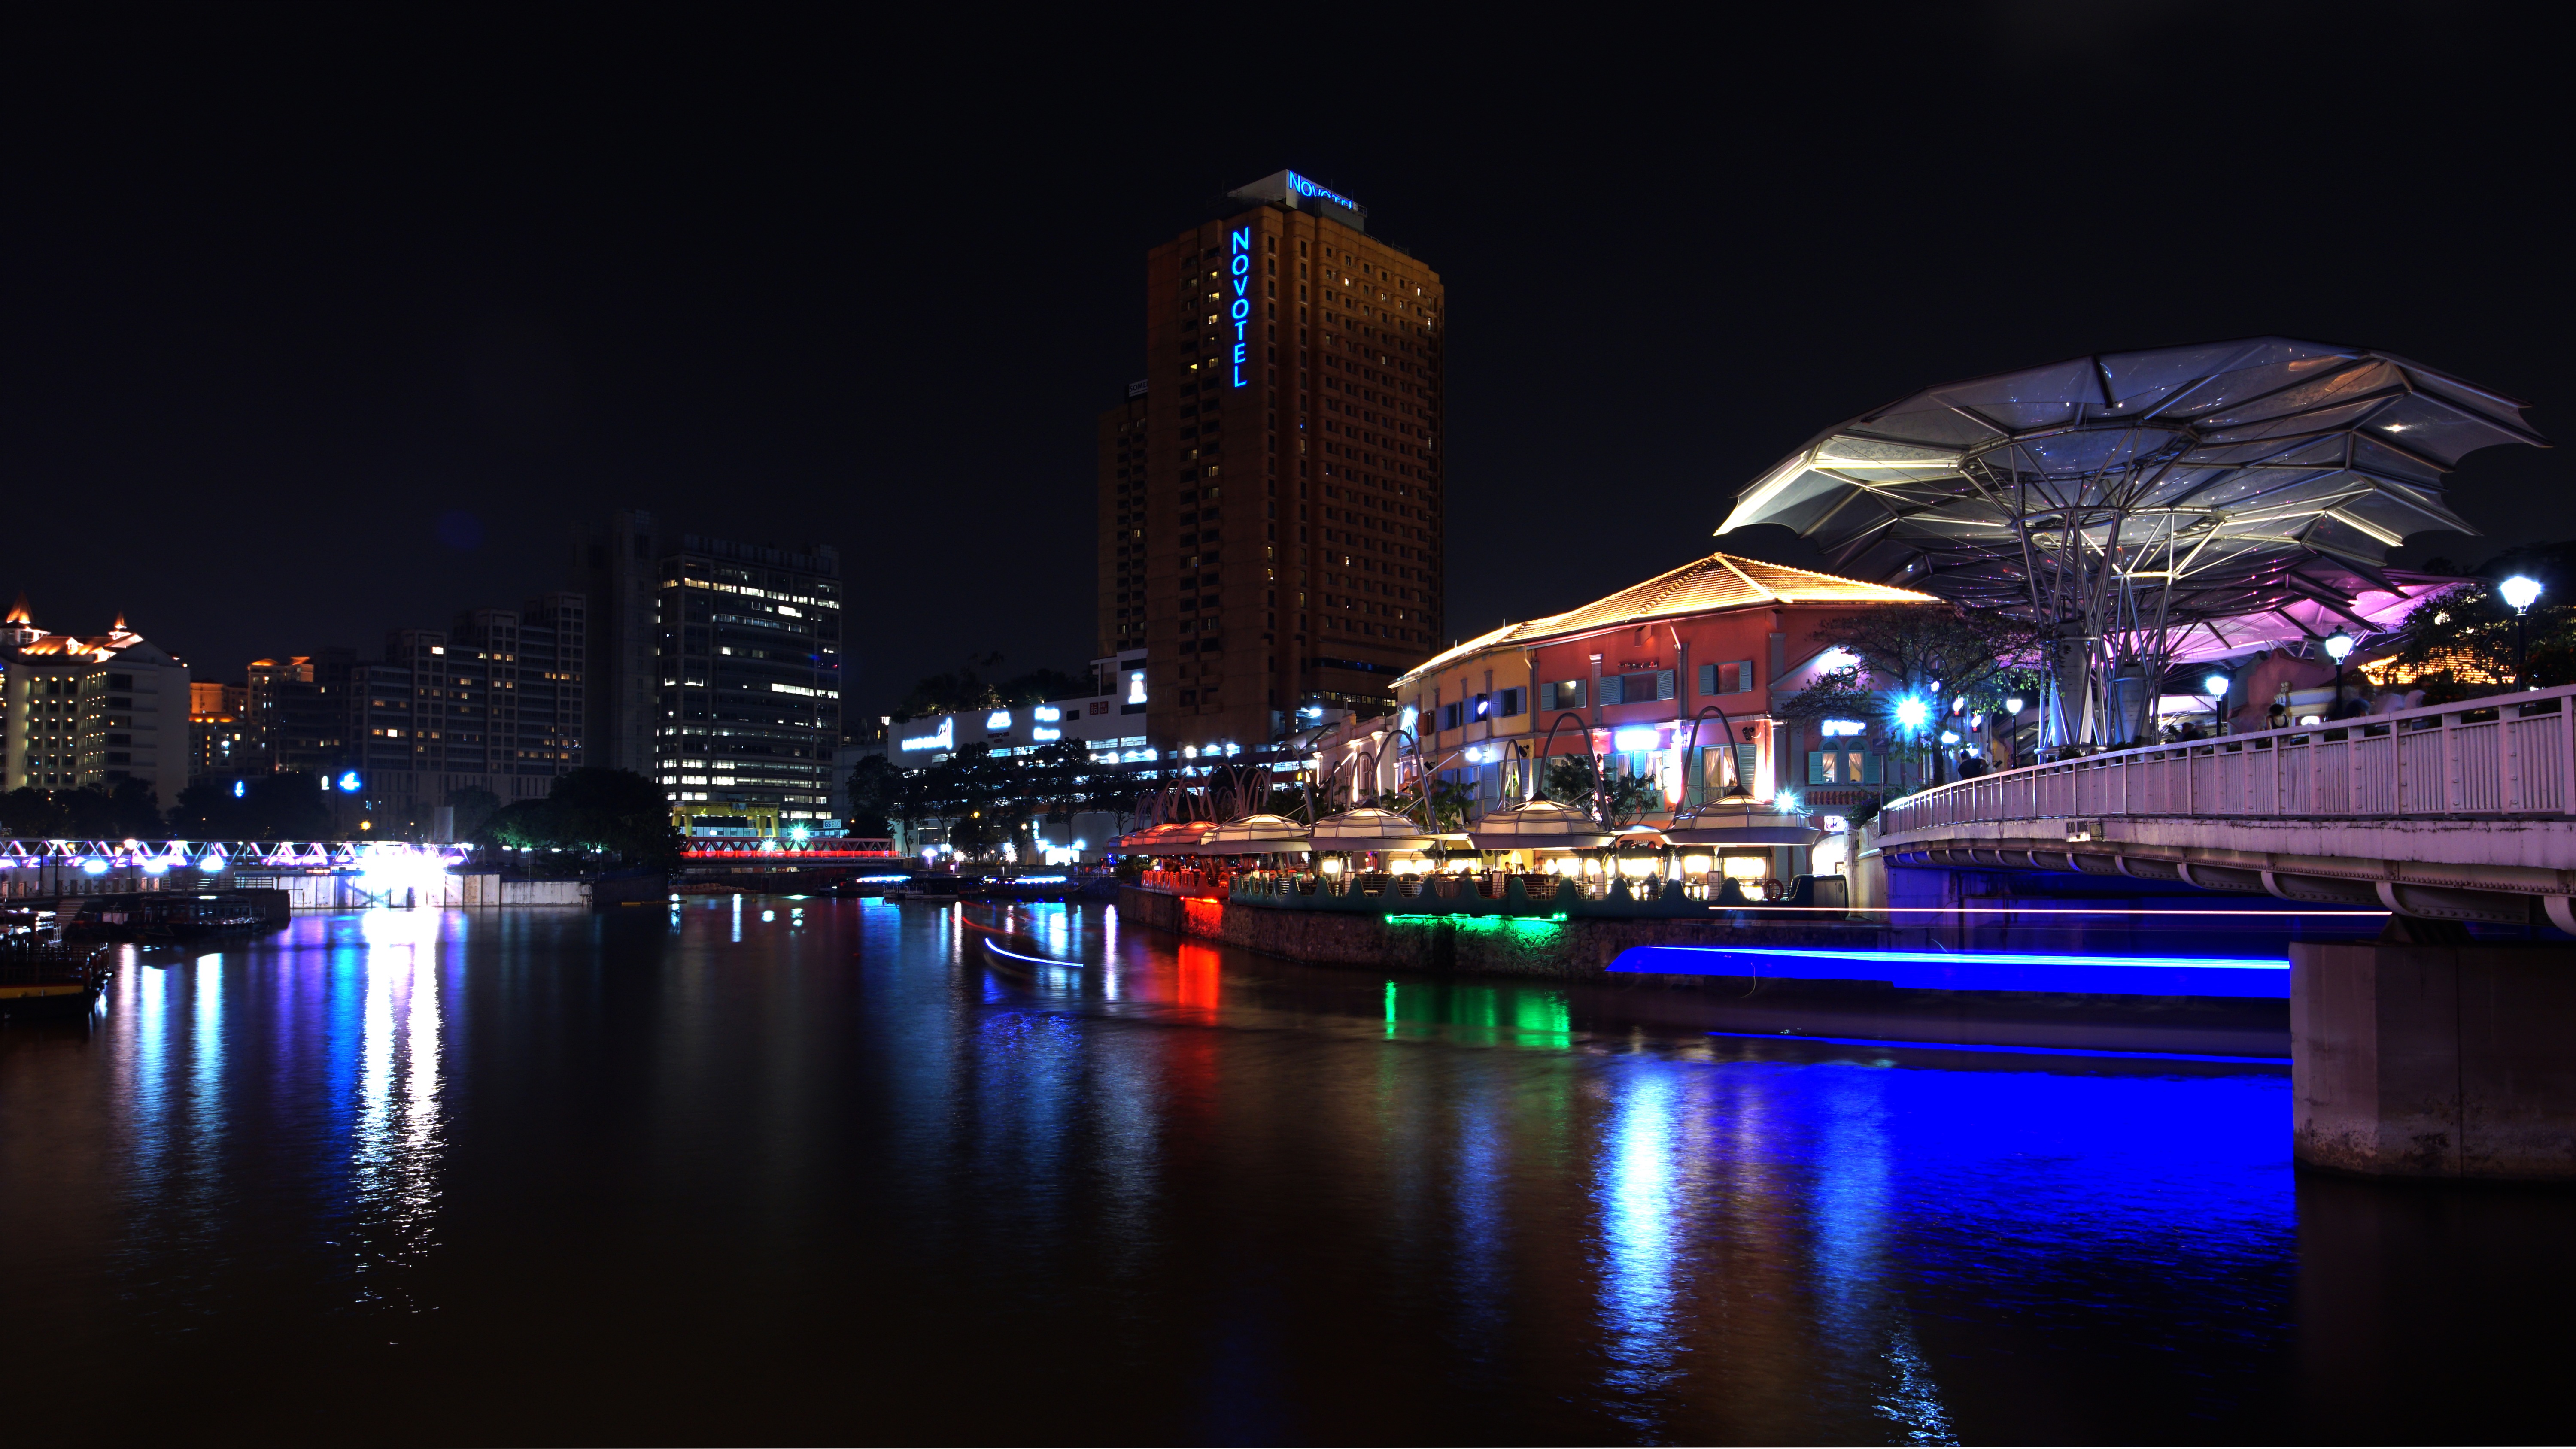
light, skyline, night, city, river, cityscape, downtown, dusk, evening, reflection, singapore, human settlement